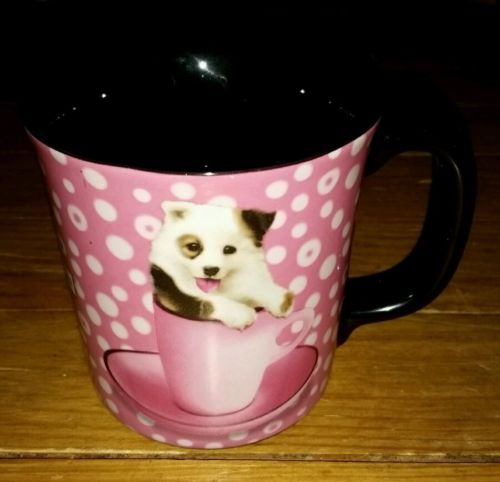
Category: mug